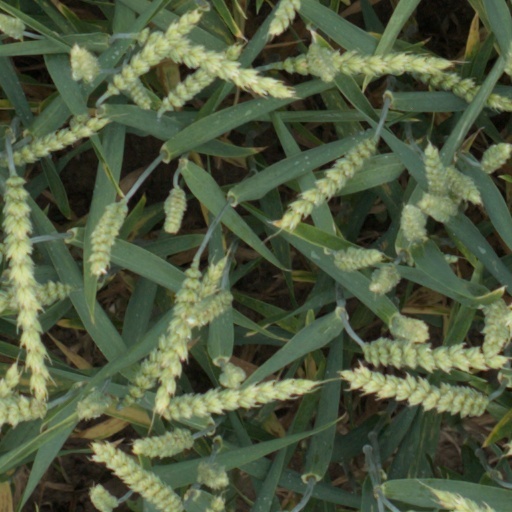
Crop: wheat